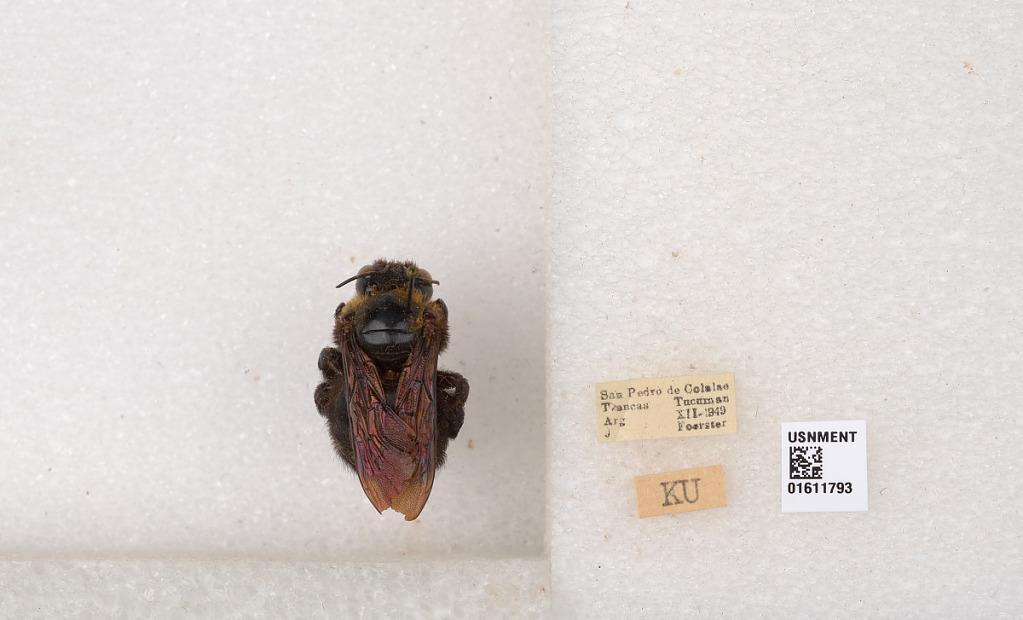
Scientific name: Xylocopa (Neoxylocopa) eximia Pérez
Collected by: H. Wing
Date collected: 1949-12-1
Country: Argentina
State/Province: Tucuman
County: Trancas
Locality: San Pedro de Colalao